Germaine of Foix

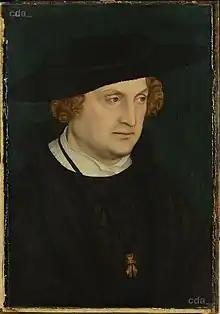
Her second husband, Johann of Brandenburg-Ansbach circa 1520, Lucas Cranach the Elder's painting.

In 1519, Charles travelled to Aragon to take his oath as king, and Germaine went with him. While in Barcelona, Charles arranged a marriage for Germaine with Margrave Johann of Brandenburg-Ansbach, Viceroy of Valencia, a landless cadet of the House of Hohenzollern. He was a cousin of Joachim I Nestor, Prince-elector of the Margraviate of Brandenburg, whose vote Charles needed in order to be elected Holy Roman Emperor. Germaine and Charles then travelled together to Germany where she was married.